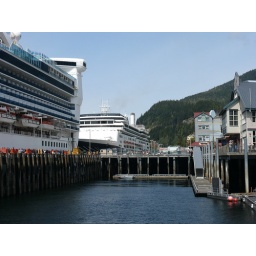
Our Misty Fjords excursion boat arrives at its mooring dock in Ketchikan. Cruise ship Amsterdam is center background.